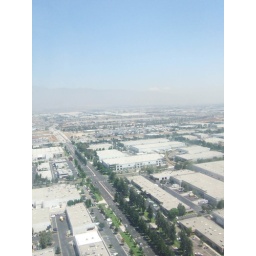
I took this photo out the plane window right before we landed in Ontario, California.